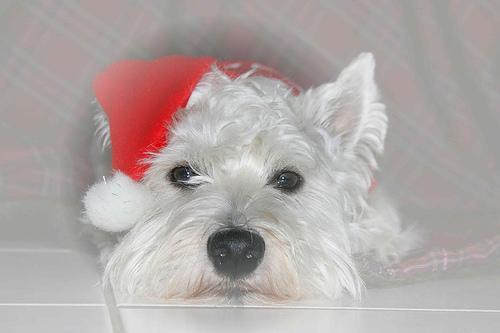
West_Highland_white_terrier